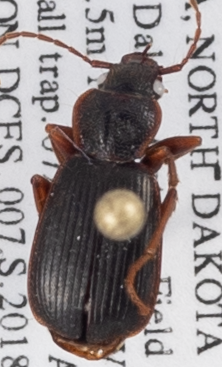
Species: Cymindis cribricollis
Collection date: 2018-08-07
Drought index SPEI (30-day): -0.32
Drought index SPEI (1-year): -0.17
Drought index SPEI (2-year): -0.46